Henley-on-Thames railway station

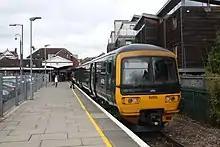
A GWR about to depart for Twyford

In normal service, there is a regular service between Henley-on-Thames station and Twyford station, with all trains calling at the intermediate stations of and . Trains operate every 30 minutes on all days of the week. There used to be some through services run to/from London Paddington station during peak periods, but this is no longer the case. A few off-peak trains run through to/from Reading station. At other times, passengers for Reading must change at Twyford.